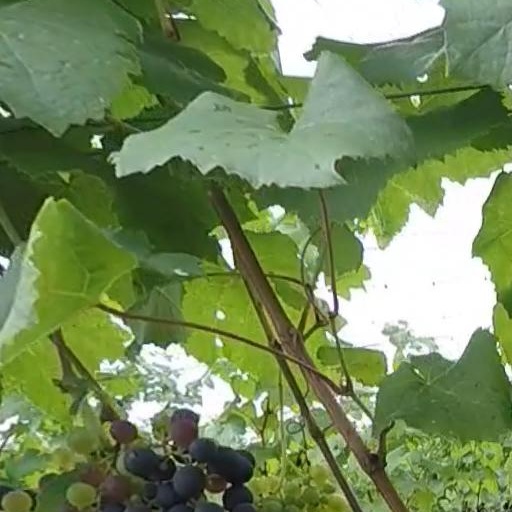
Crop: grape